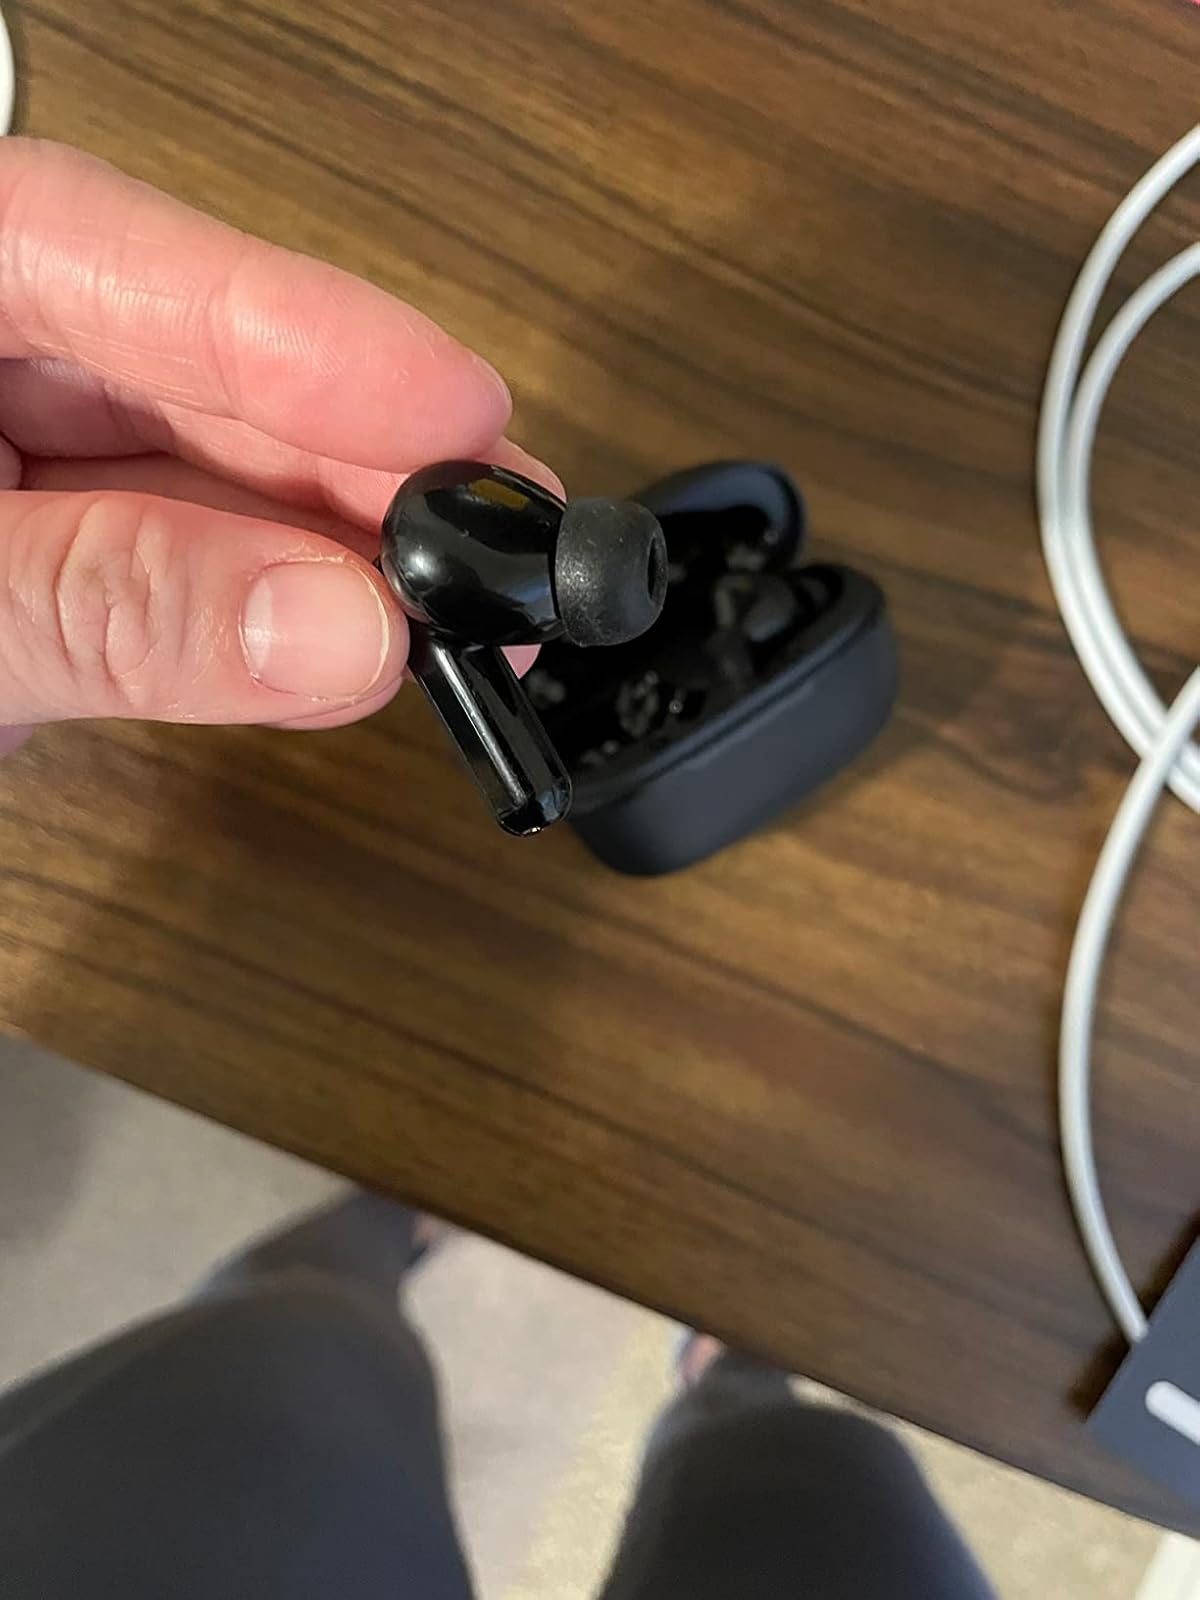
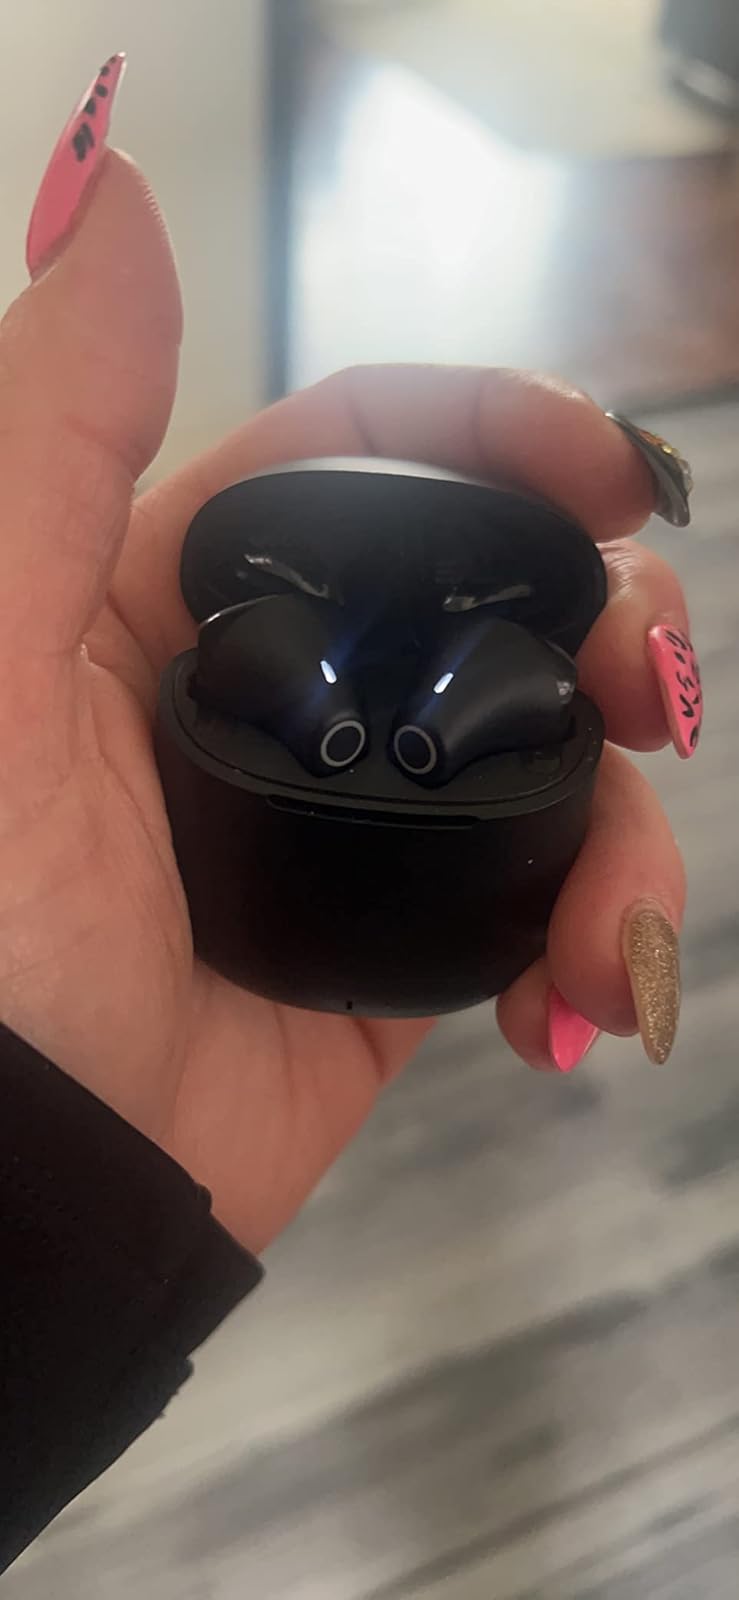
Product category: earbuds
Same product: no